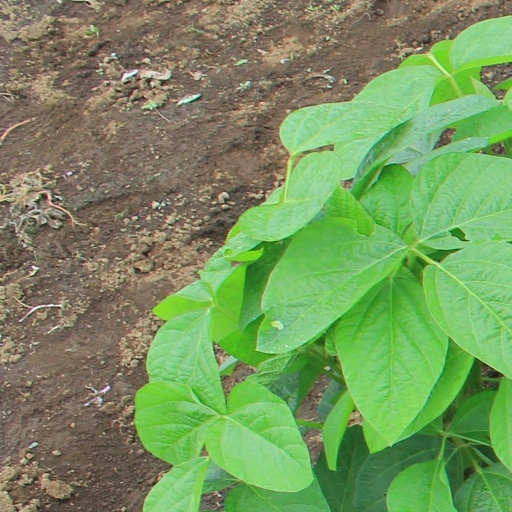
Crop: soybean